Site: brandenburg
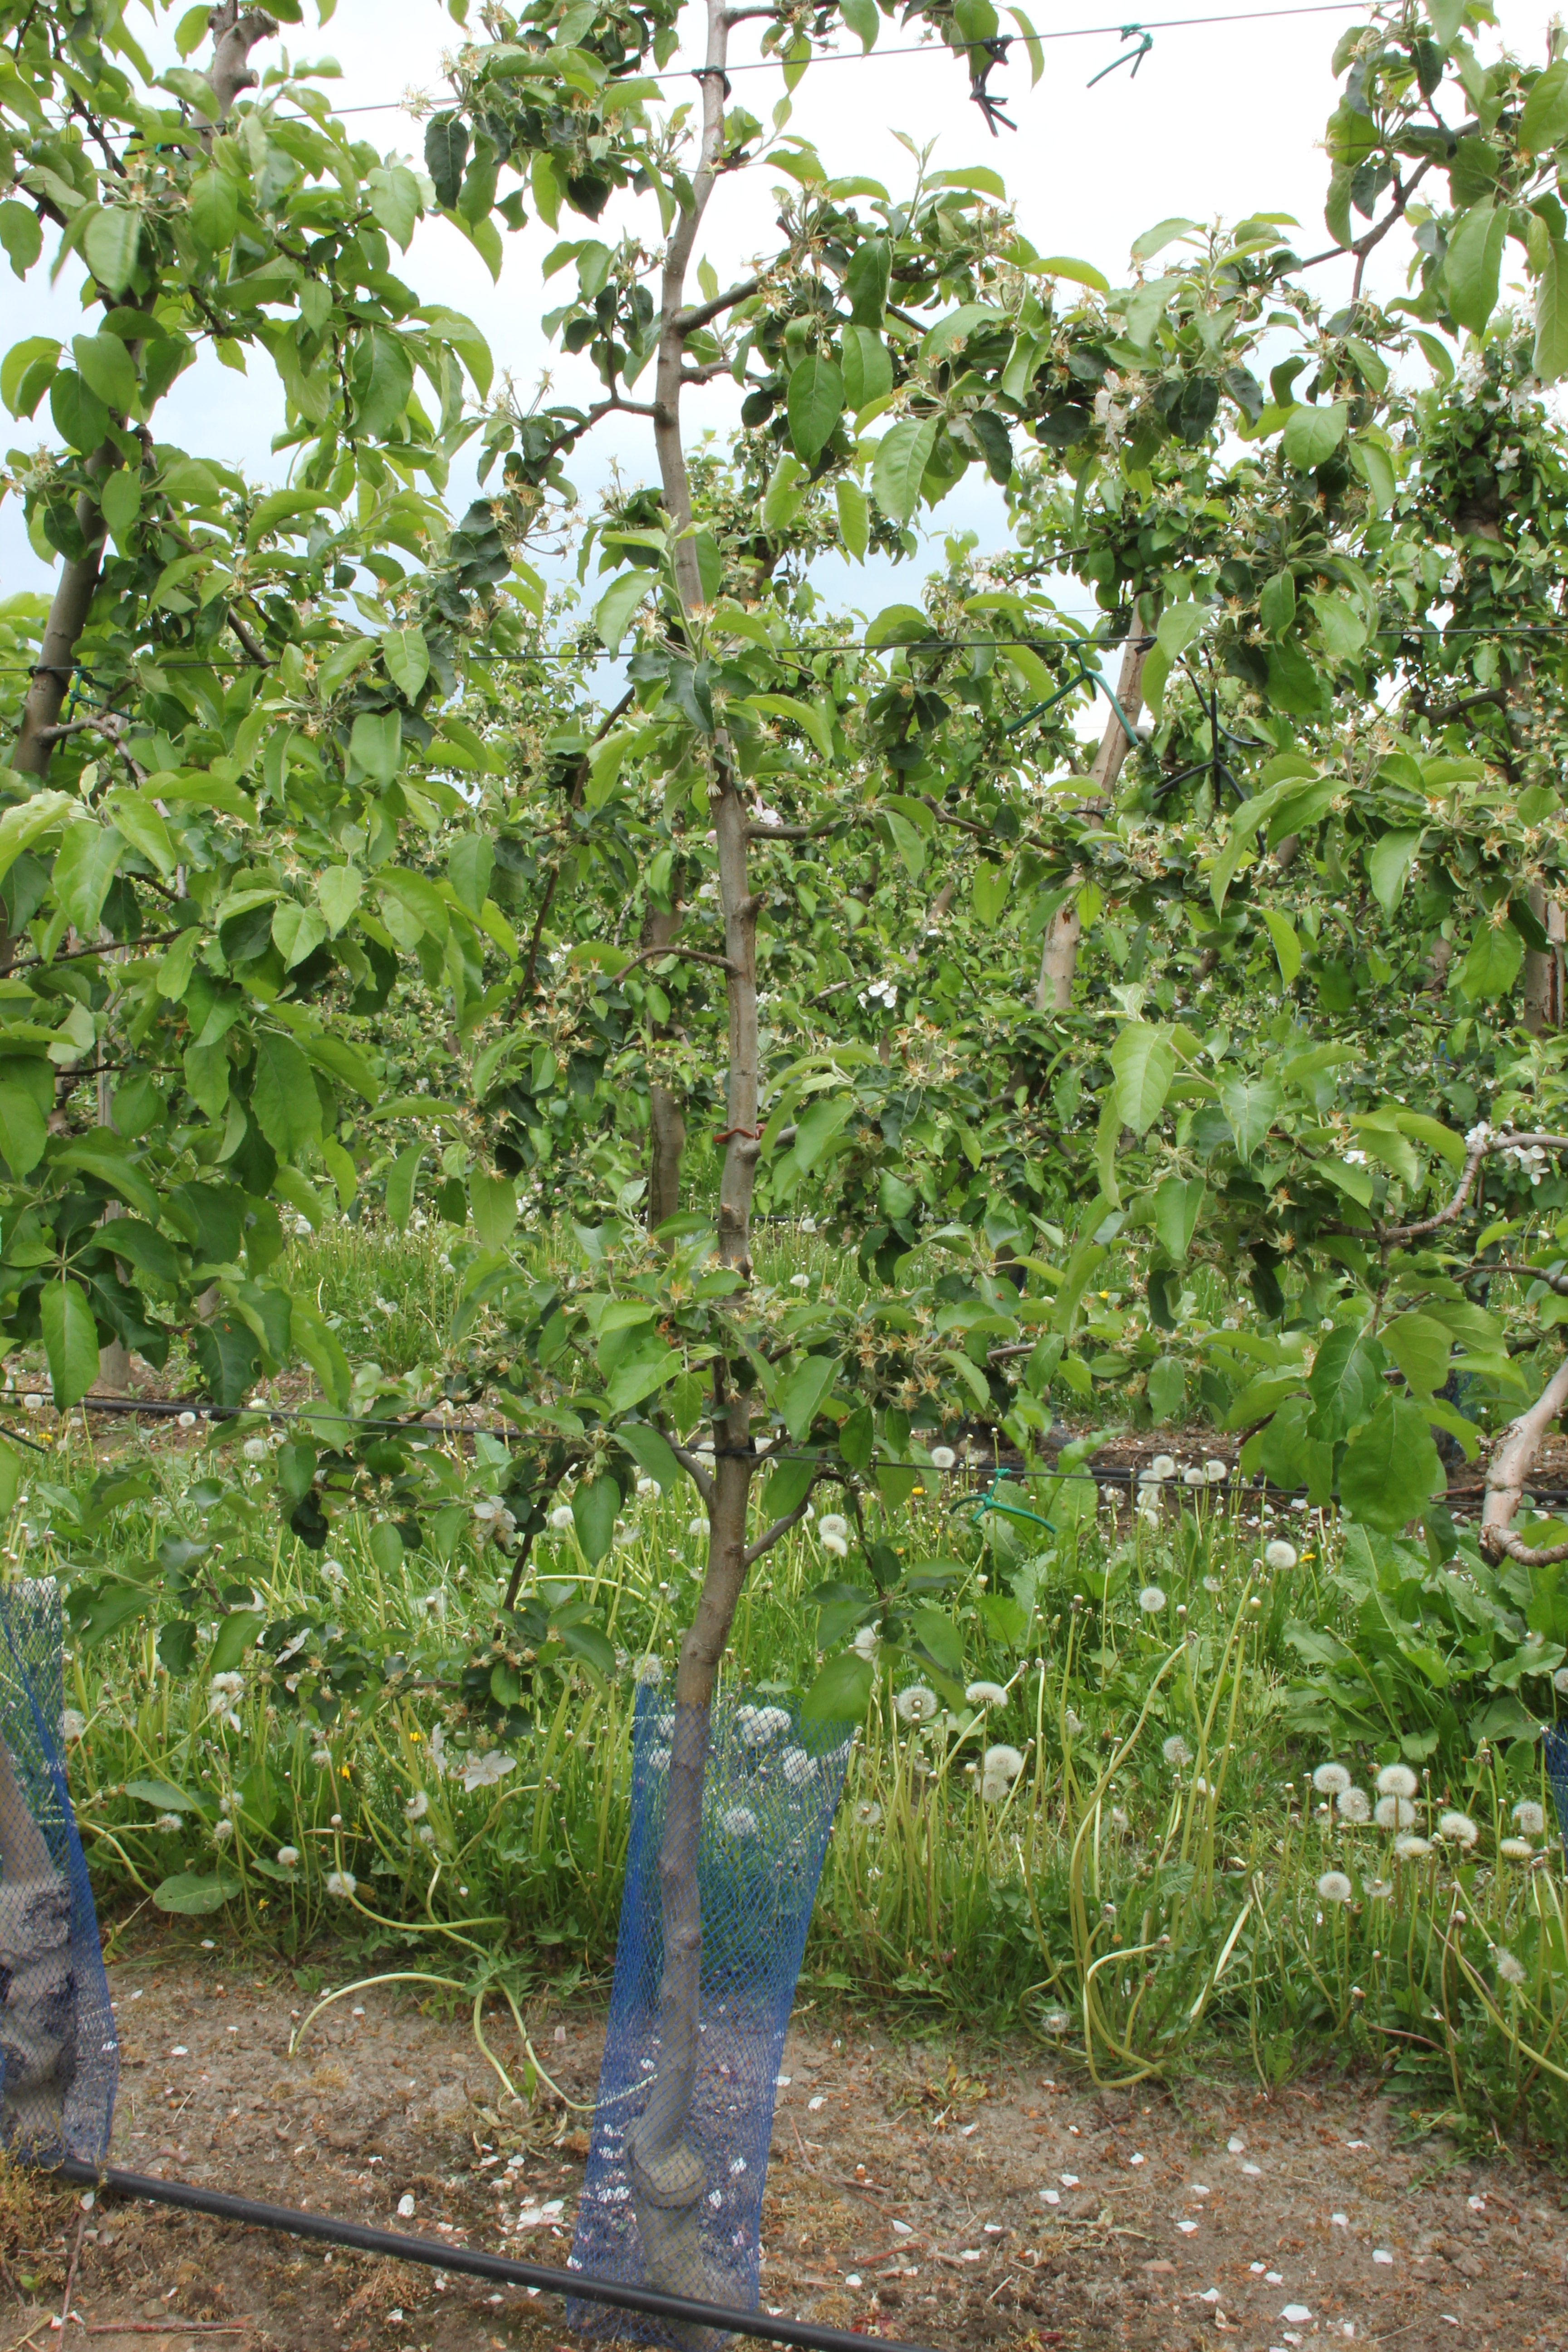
Growth stage (BBCH 67): Flowering